Describe the emotion expressed in this image:  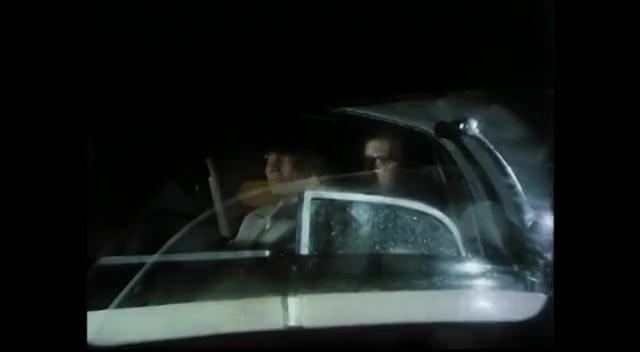
This person displays Suffering, valence and arousal with high intensity.